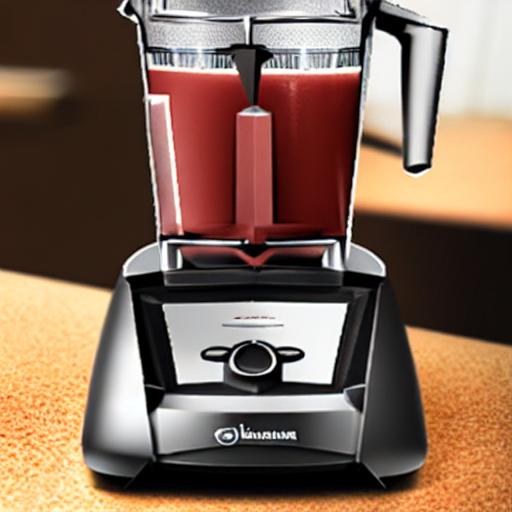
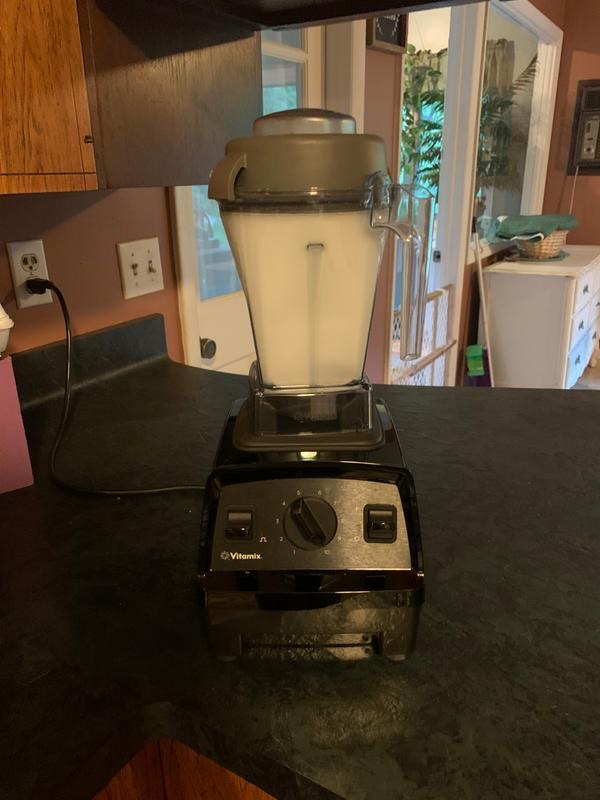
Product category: items_blender
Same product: no